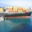
Label: ship